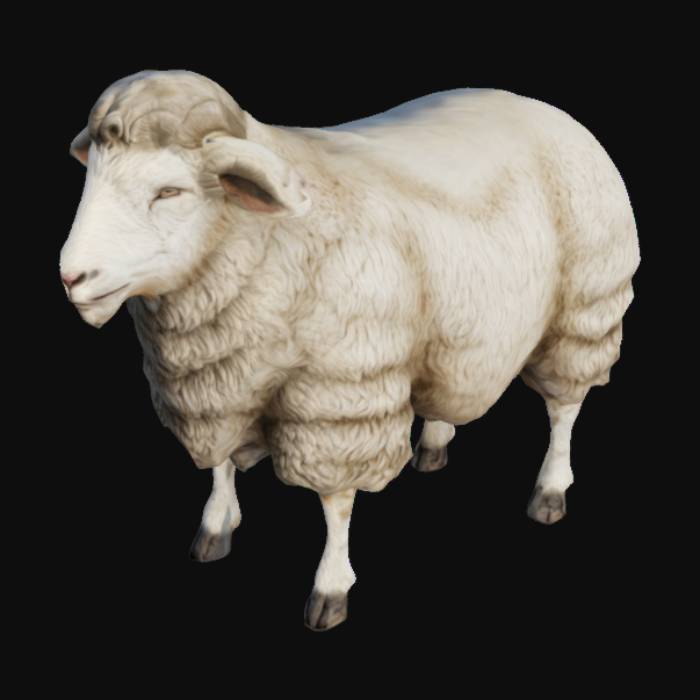
미적 점수 (1~10점): 3